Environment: lab
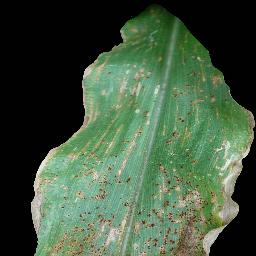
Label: common_rust